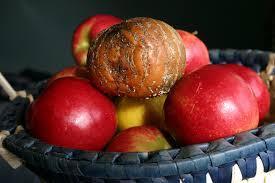
Label: apples